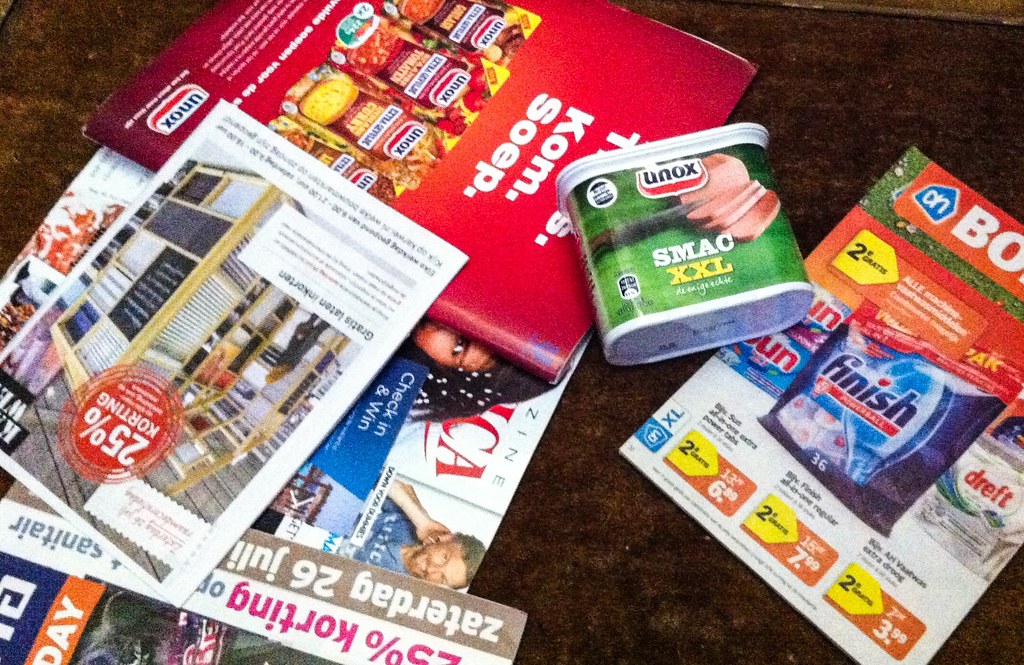
Waste category: paper